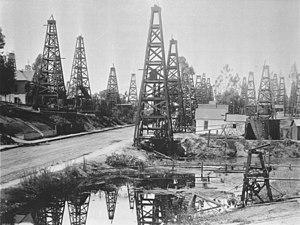
L’économie du Grand Los Angeles est l’une des plus puissantes de la Californie. Elle est en concurrence avec celle de San Francisco et possède les caractères des économies mondialisées et post-industrielles. La puissance économique de l’agglomération angeline est basée sur les industries de pointe et les services.
La géopolitique du pétrole décrit l'impact de la demande et de l'offre en pétrole sur la politique des pays consommateurs et producteurs de cette matière première essentielle au mode de vie économique actuel.
Cet article développe l'histoire de Los Angeles, dans l'État de Californie aux États-Unis.
Le mot derrick utilisé dans le domaine pétrolier peut désigner :